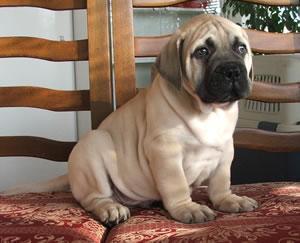
bull_mastiff